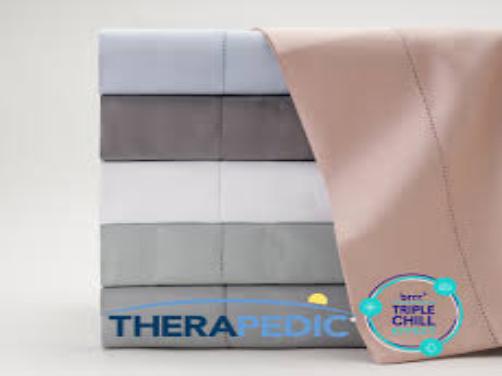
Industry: Necessities